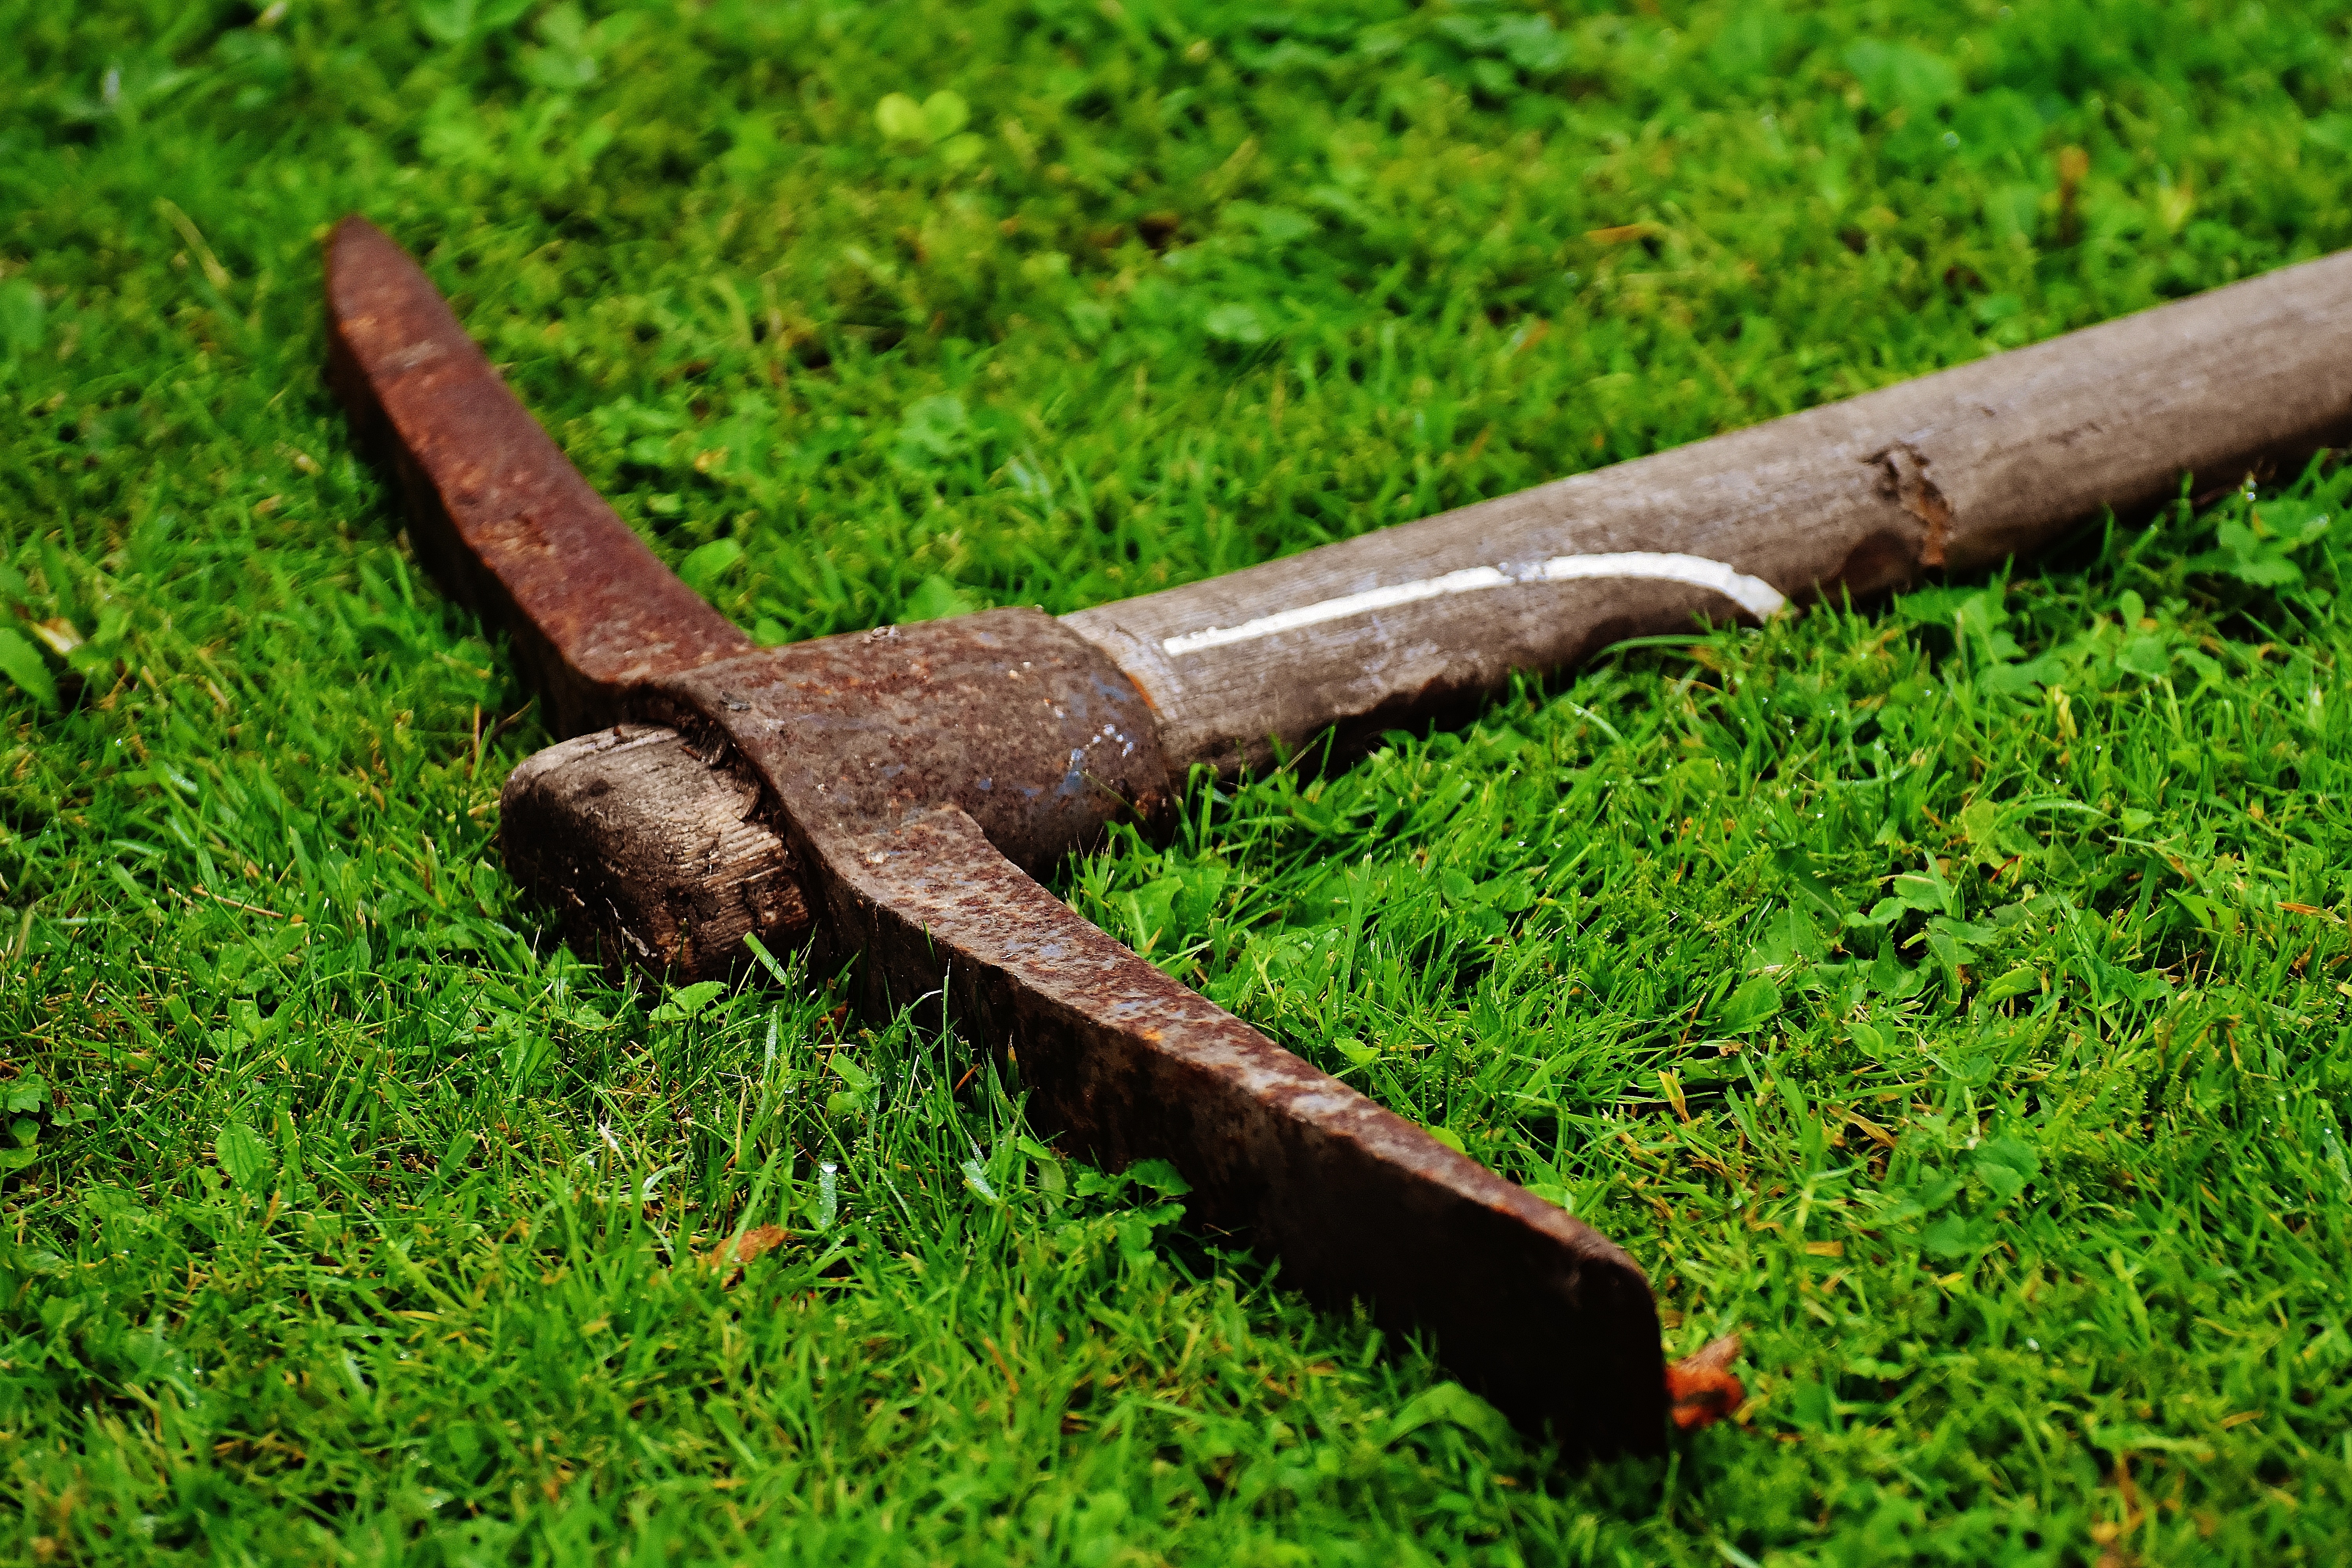
tree, grass, branch, lawn, tool, green, soil, garden, gardening, gardening equipment, faceplate, pimples